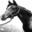
Label: horse